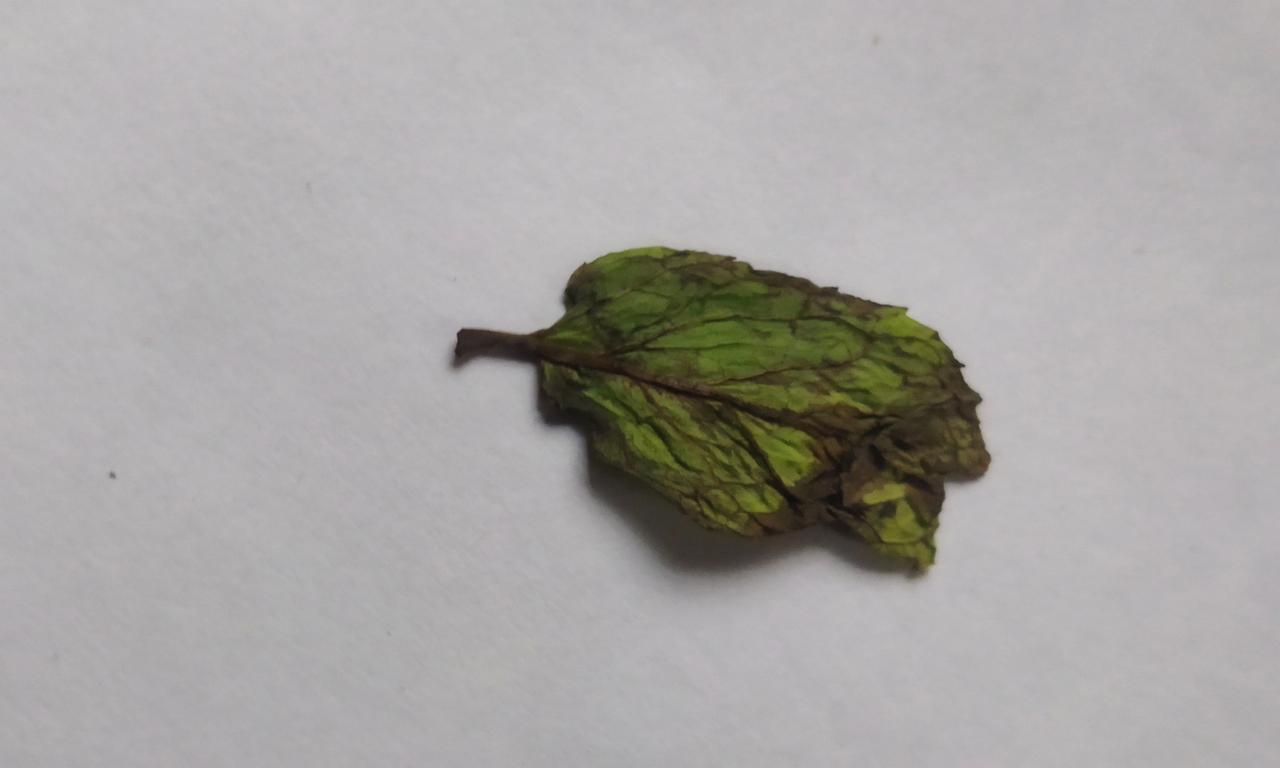
Label: Spoiled